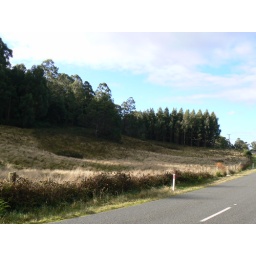
The view across the road from the house I would like to buy near Mole Creek Tasmania Australia